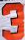
Number: 3